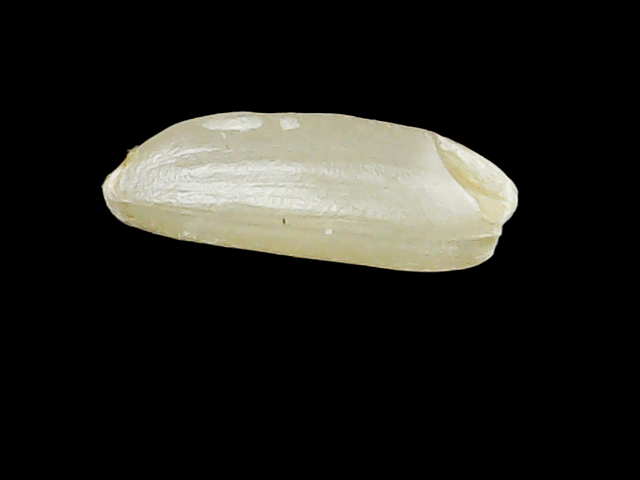
Rice variety: Binadhan12